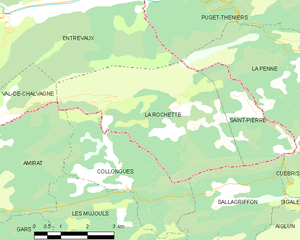
Carte des communes françaises: La Rochette
La Rochette est une commune française, située dans le département des Alpes-de-Haute-Provence en région Provence-Alpes-Côte d'Azur.